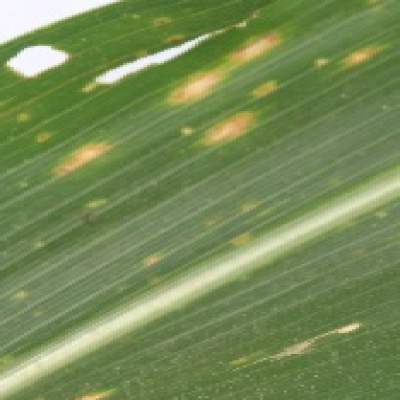
Label: Corn_(Maize)___Leaf_Spot